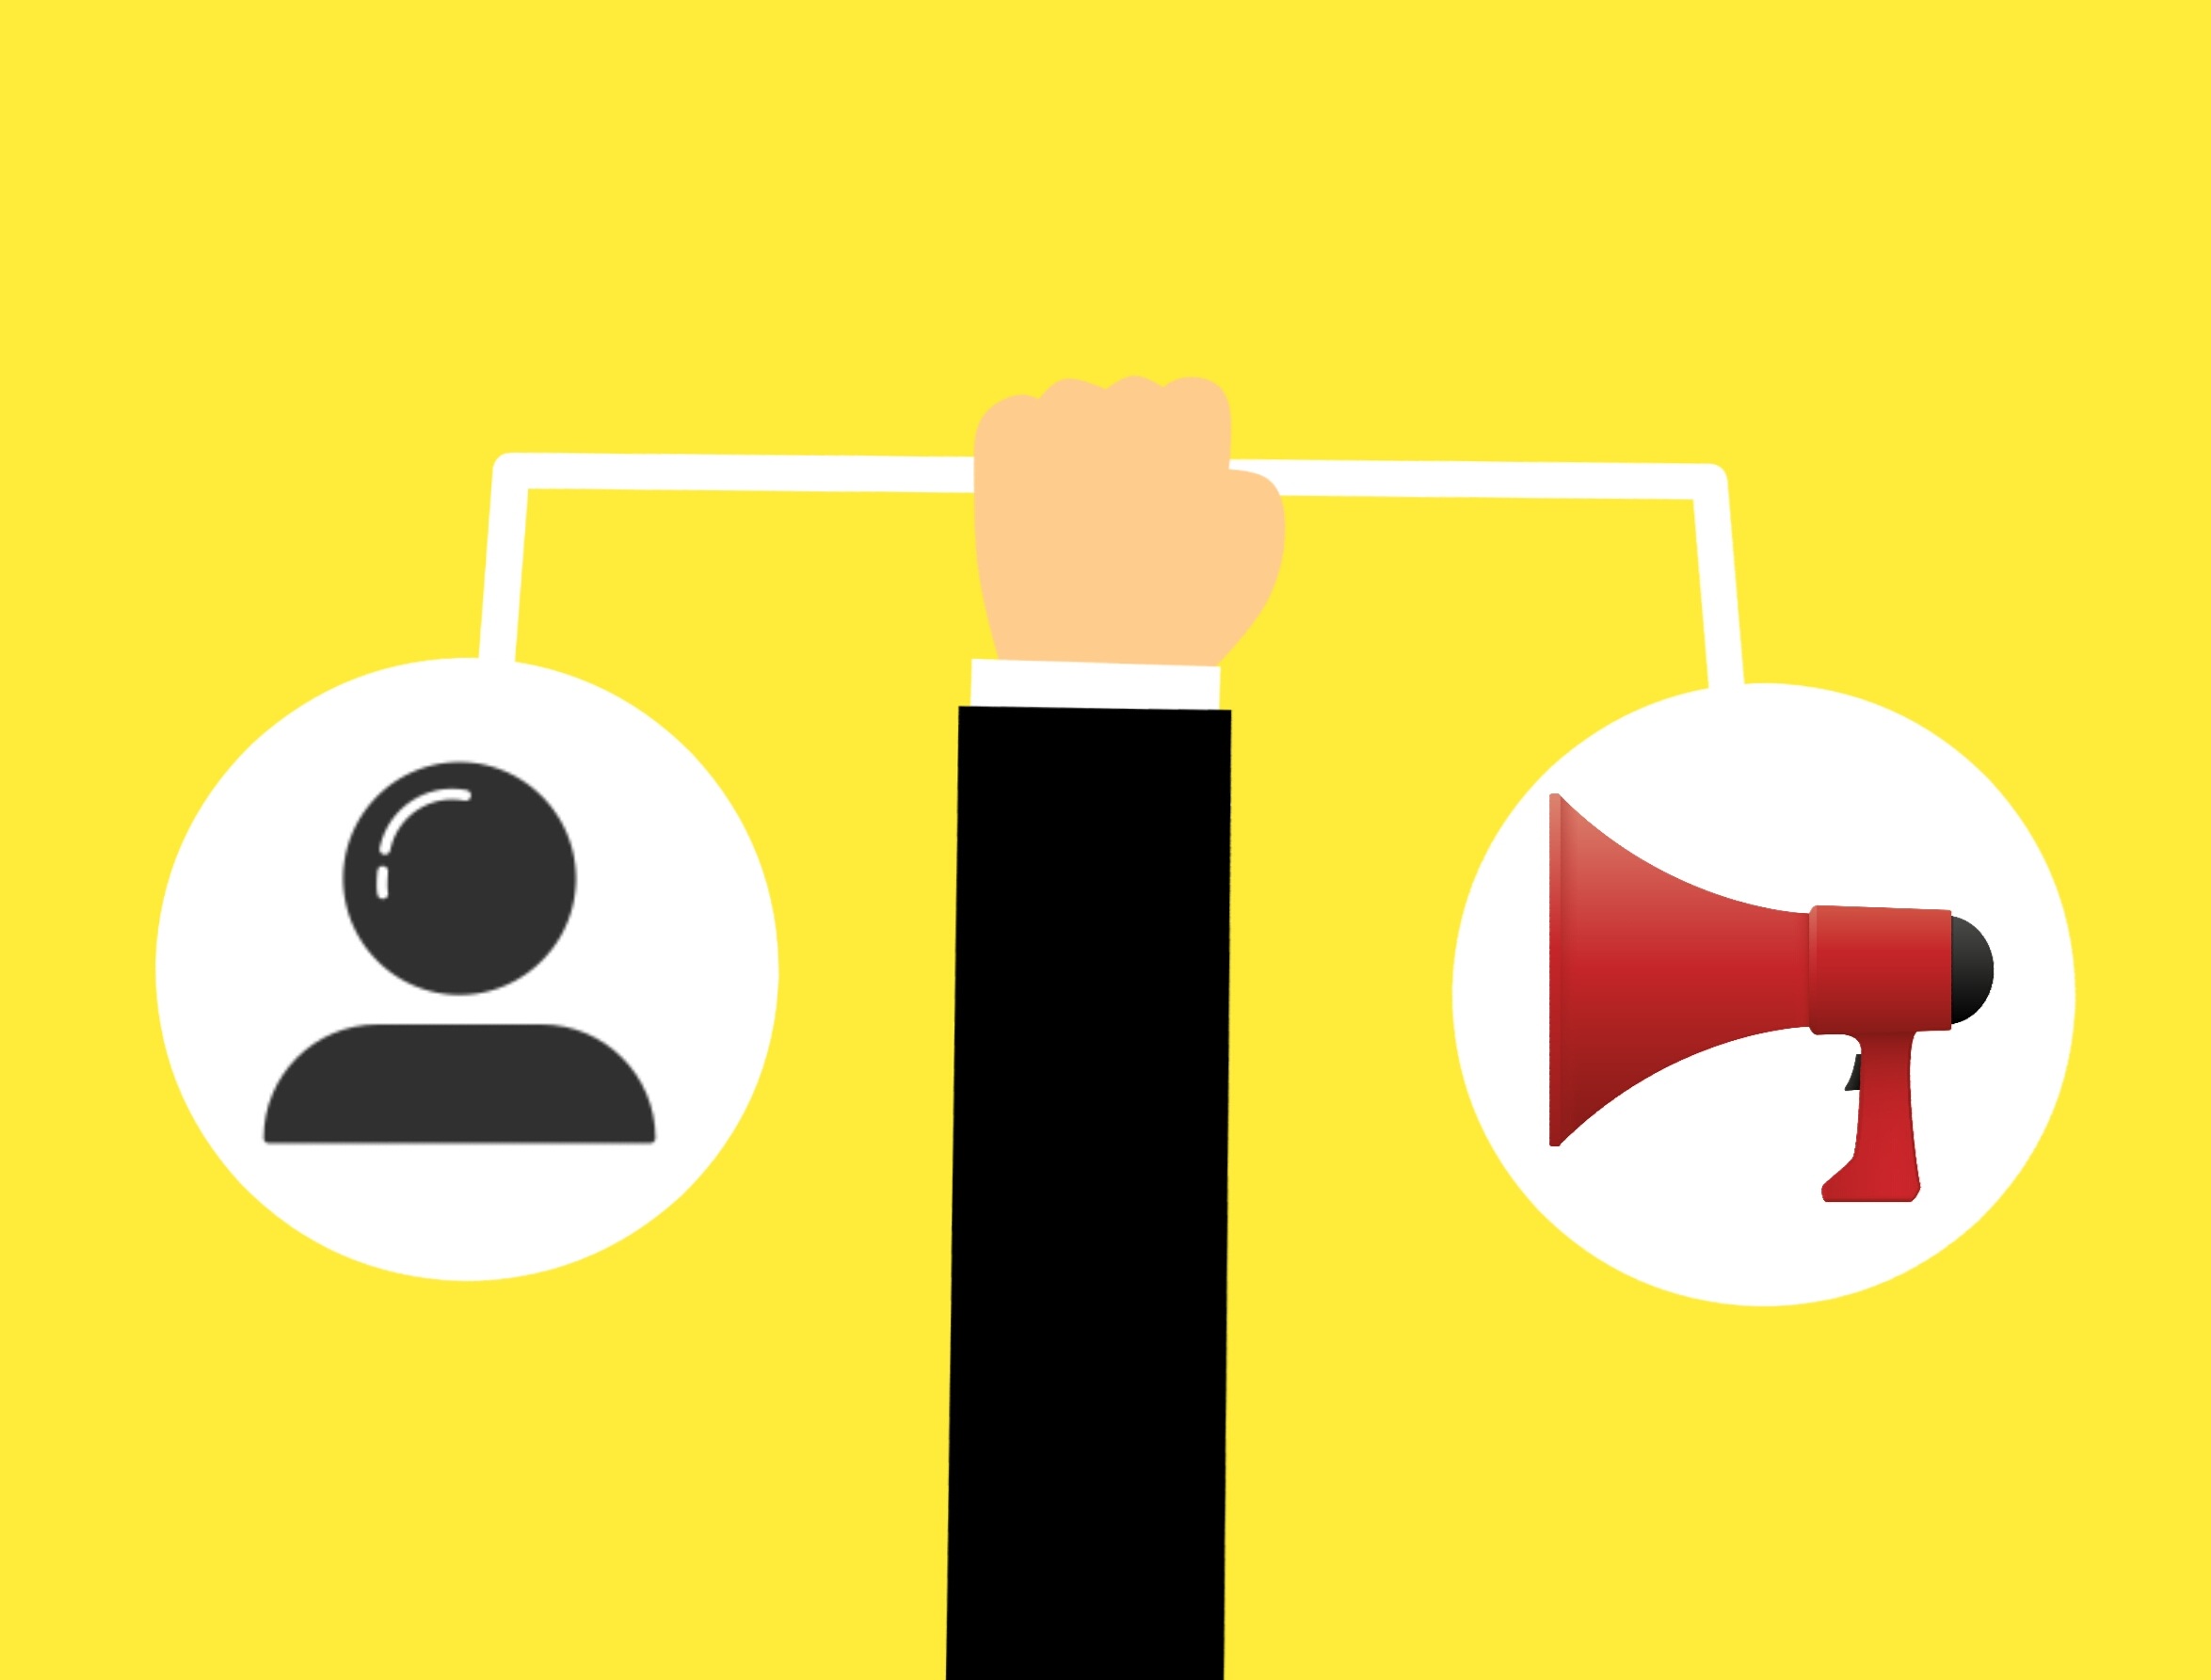
sale, shopping, advertisement, icon, human, equal, scale, line, comparison, relation, hand, balance, people, symbol, weight, white, yellow, text, product, font, logo, technology, megaphone, graphic design, brand, number, computer wallpaper, angle, graphics